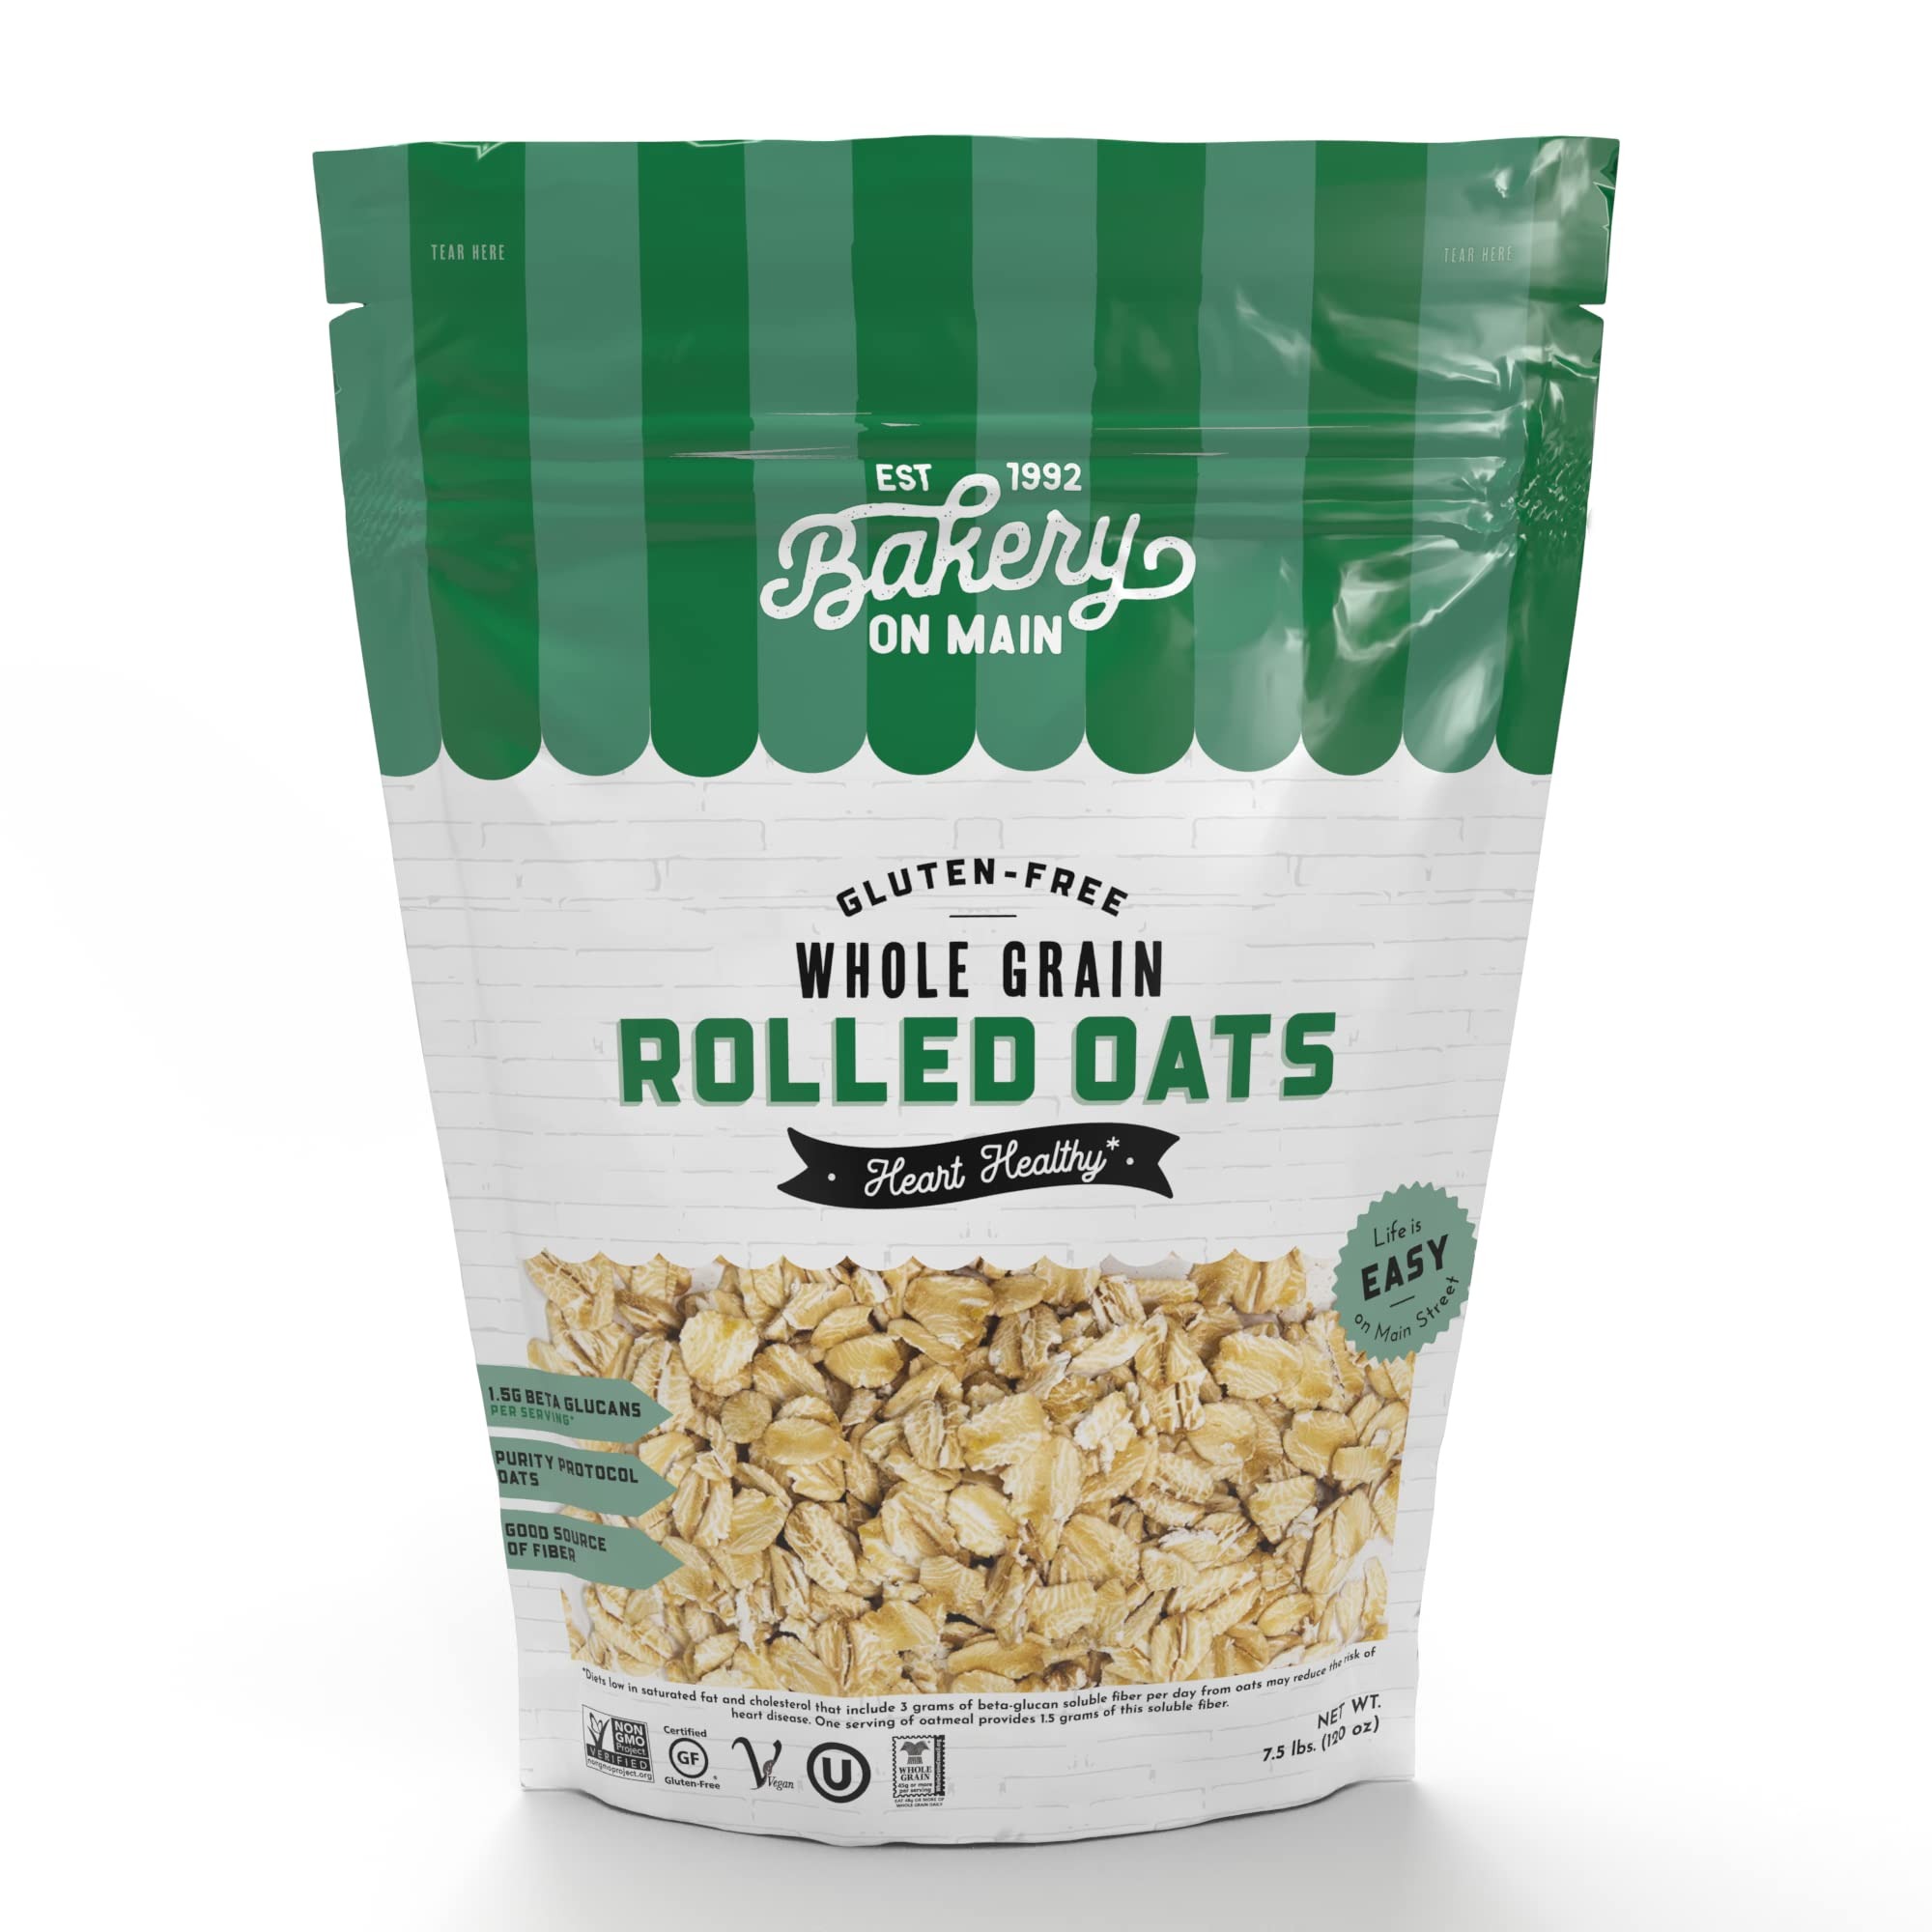
Item Name: Bakery On Main Rolled Oats - Gluten Free, Non-GMO Project Verified, Kosher, Resealable Bag, 7.5lb (Pack of 1)
Bullet Point 1: ENJOY WHOLE GRAIN ROLLED OATS - Whole grain rolled oats are perfect for a quick start to your morning or to add to your favorite baked goods such as cookies, muffins and bread for a satisfying, nutty texture.
Bullet Point 2: GLUTEN FREE– Whole Grain Rolled Oats are a certified gluten free oatmeal and provide a good source of fiber.
Bullet Point 3: CERTIFIED NON-GMO AND FREE OF PRESERVATIVES - Non-GMO Project Verified, Vegan, OU Kosher and Dairy-free.
Bullet Point 4: FROM FARM TO YOUR TABLE - These oats have passed the highest of standards. So, bask in the deliciousness and the peace of mind while you enjoy our oats for breakfast or baking.
Bullet Point 5: VERSATILE PANTRY INGREDIENT - Great to buy in bulk for food storage supply, restaurant, bakery and foodservice facilities. Contains (1) 7.5 lb. bag.
Value: 120.0
Unit: Ounce

Price: 19.98